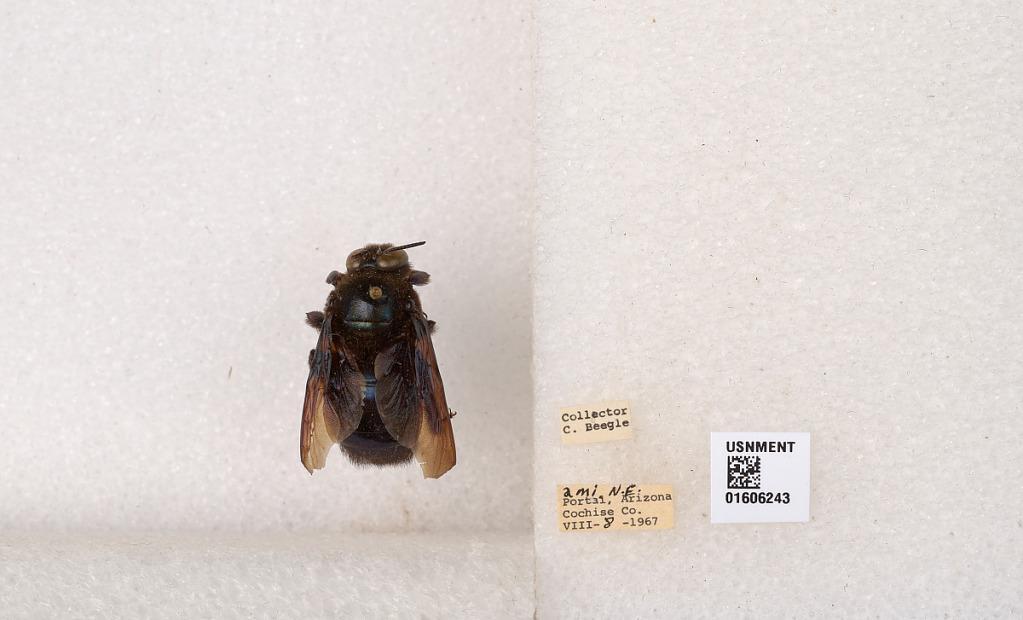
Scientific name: Xylocopa (Xylocopoides) californica arizonensis Cresson
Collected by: C. Beegle
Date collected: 1967-8-8
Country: United States
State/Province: Arizona
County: Cochise
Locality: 2 miles northeast of Portal
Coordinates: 31.9342, -109.117